Rudozem Heights

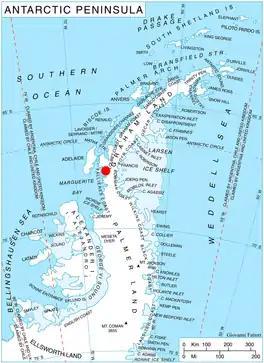
Location of German Peninsula in Graham Land, Antarctic Peninsula.

Rudozem Heights (‘Rudozemski Vazvisheniya’ \ru-do-'zem-ski v&z-vi-'she-ni-ya\) are the heights rising to 1504 m (Glavinitsa Peak) at the base and in the interior of German Peninsula on Fallières Coast in Graham Land, Antarctica, extending 18.5 km in northeast-southwest direction and 13.7 km in east-west direction. The heights are bounded by Bourgeois Fjord to the north and west, Dogs Leg Fjord to the south, and to the east by a glacier draining both northwards into Bourgeois Fjord and southwards into Dogs Leg Fjord.